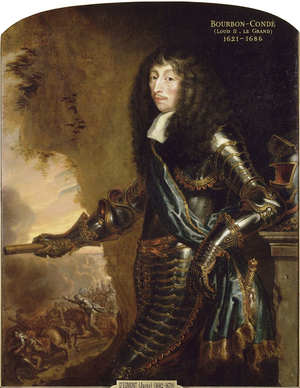
Luzarches est une commune française, située dans le département du Val-d'Oise et la région Île-de-France. L'histoire de cette commune est très riche.
Juste d'Egmont, né à Leyde en 1601 et décédé à Anvers en 1674, est un peintre flamand.